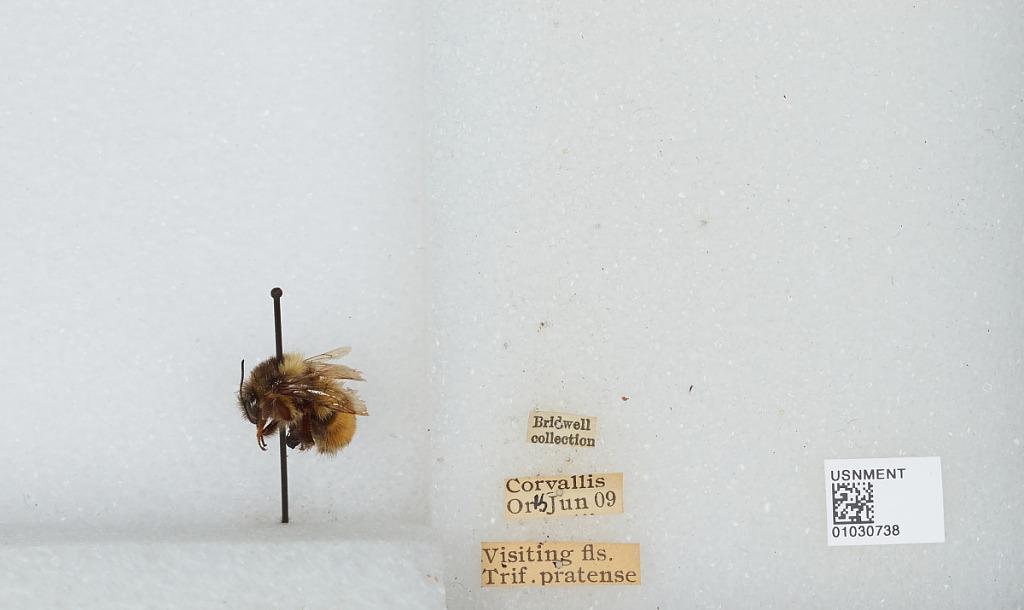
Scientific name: Bombus (Pyrobombus) melanopygus Nylander
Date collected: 1909-6-15
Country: United States
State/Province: Oregon
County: Benton
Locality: [not stated]
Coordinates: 44.4903, -123.433